The Dead Are Alive

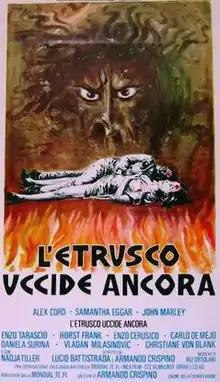

The Dead Are Alive ( / The Etruscan Kills Again) is a 1972 giallo film by Italian director Armando Crispino, with music by Riz Ortolani, and starring Alex Cord, Samantha Eggar and John Marley. It was released in Germany as "Das Geheimnis des gelben Grabes" (Mystery of the Yellow Grave), in France as Overtime, and in Spain as "El dios de la muerte asesina otra vez" (The Death God Kills Again). The film was produced by Artur Brauner and the story was based on a giallo novel written by Bryan Edgar Wallace.